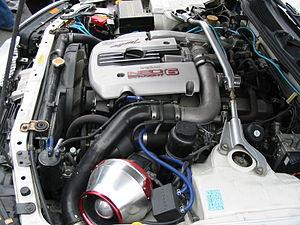
Moteur NEO RB25DET de Nissan Skyline 25GTT R34
Le moteur RB Nissan est un moteur thermique automobile à combustion interne, essence quatre temps, à six cylindres en ligne de 2.0 à 3.0 litres de cylindrées conçu par Nissan. Il est dérivé du six cylindres Nissan L20A qui à le même alésage et la même course sur le modèle RB20.